Dare House

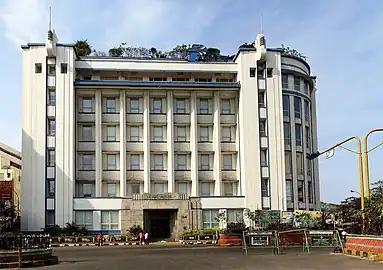
Dare House

Dare House is an art deco building in Chennai, India which houses the offices of the Murugappa Group. Constructed between 1938 and 1940, it is named after William Dare, one of the partners of Parry & Co. from 1819 to 1838. The surrounding neighbourhood of Georgetown is more popularly known as Parry's Corner after EID Parry, the flagship company of the Murugappa Group.